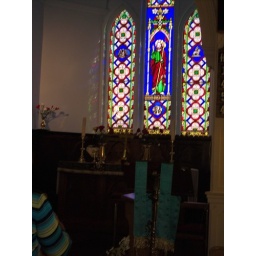
A view of stained glass windows in the Chancel.